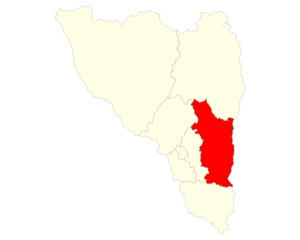
Localisation du district de Manjakandriana dans la région Analamanga
Manjakandriana est un district de Madagascar, situé dans la partie est de la province de Tananarive, dans la région d'Analamanga.